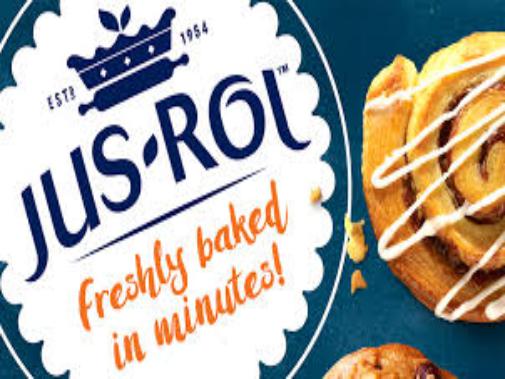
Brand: Jus-Rol
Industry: Food